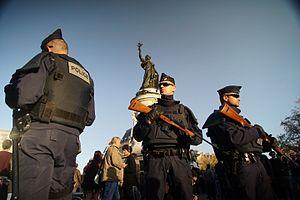
L'état d'urgence est une mesure prise par un gouvernement en cas de péril imminent dans un pays. Certaines libertés fondamentales peuvent être restreintes, comme la liberté de circulation ou la liberté de la presse.